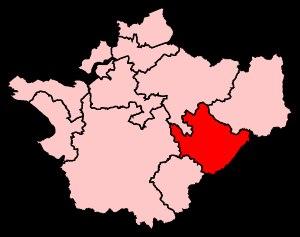
La circonscription de Congleton est une circonscription électorale anglaise située dans le Cheshire et représentée à la Chambre des Communes du Parlement britannique.